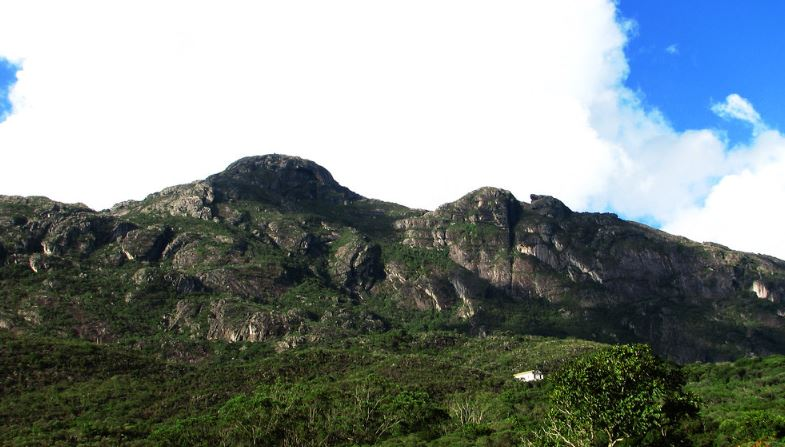
Fire: no
Smoke: no